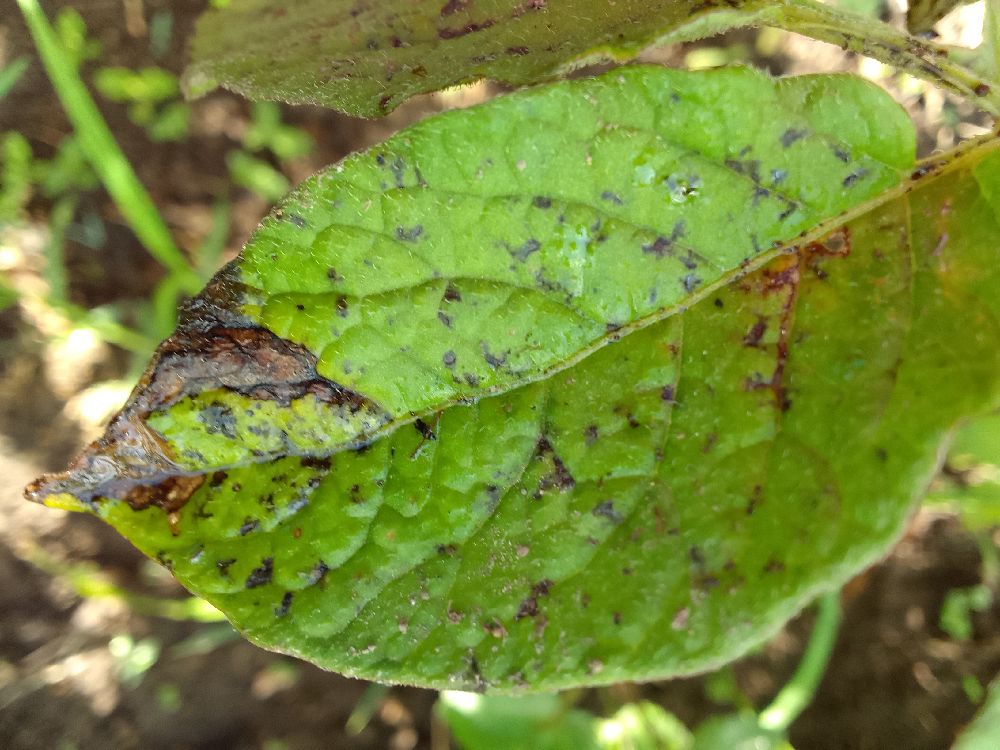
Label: Early blight